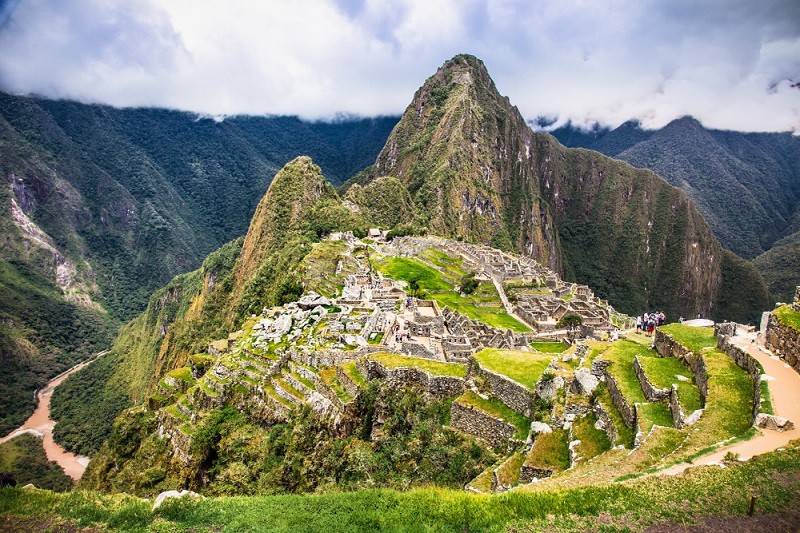
Landmark: Machu Picchu